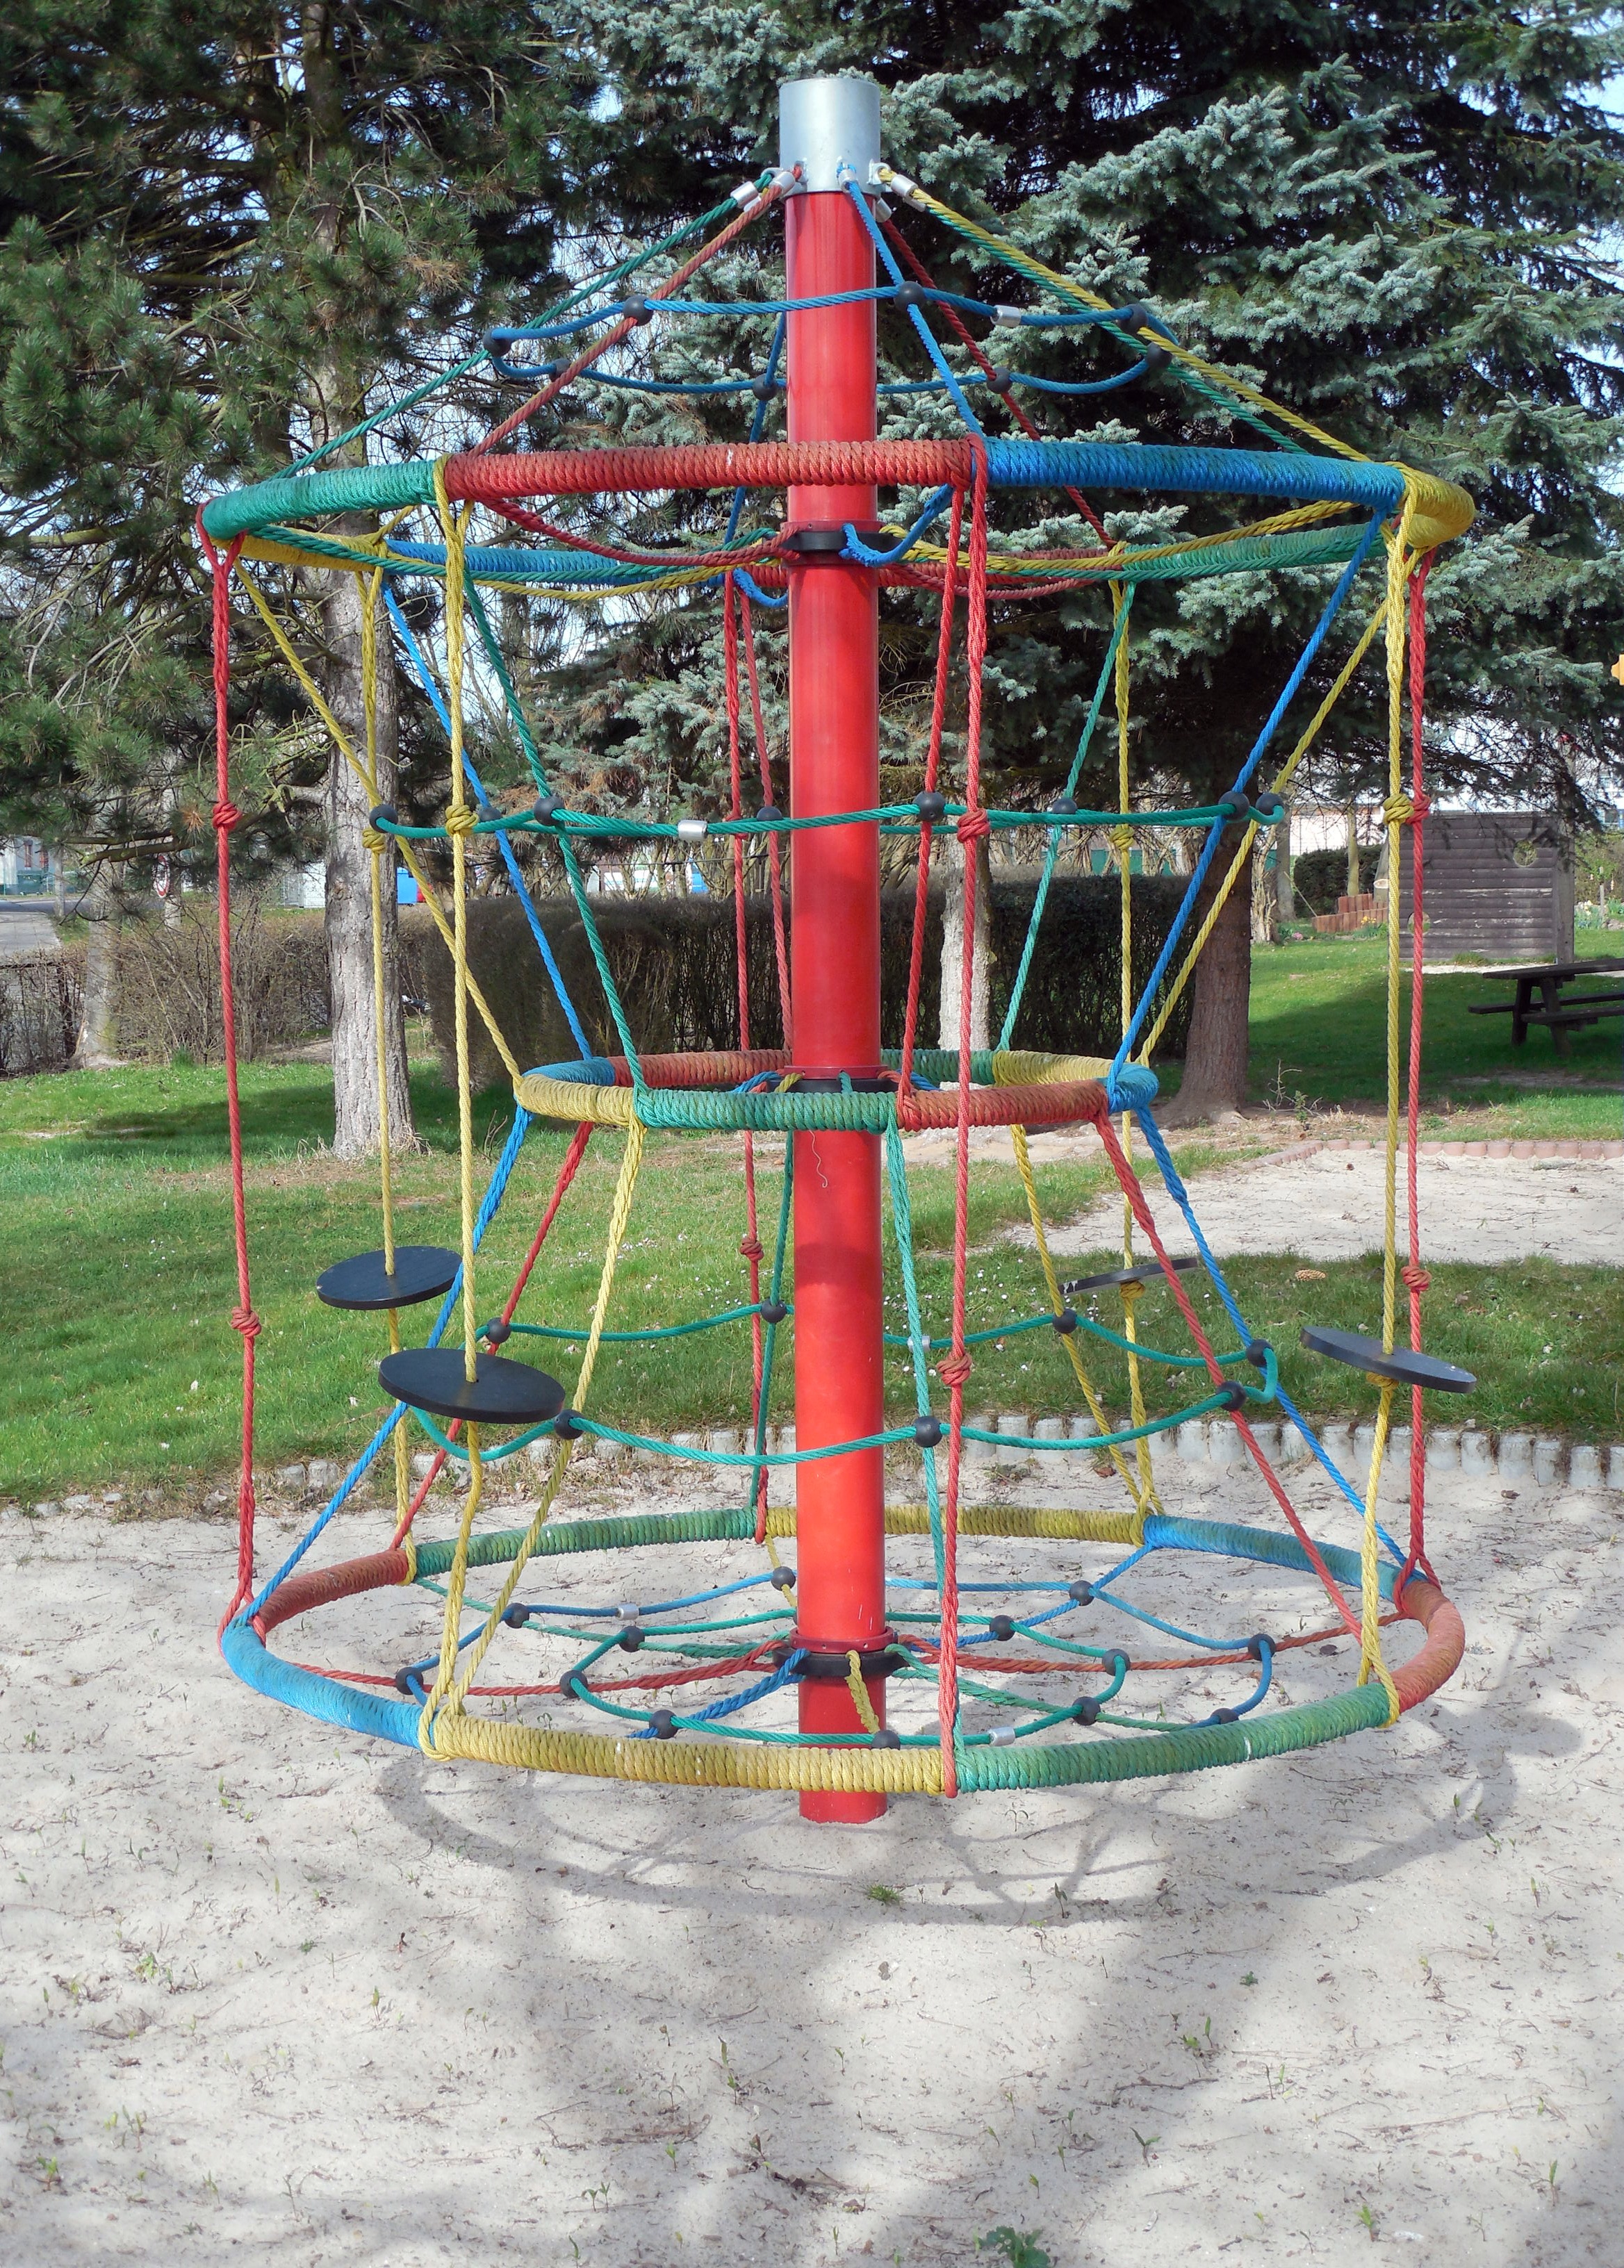
sand, play, city, recreation, balance, swing, climb, public space, fun, playground, network, gymnastics, game device, kletterger st, outdoor recreation, human settlement, outdoor play equipment, playground slide